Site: brandenburg
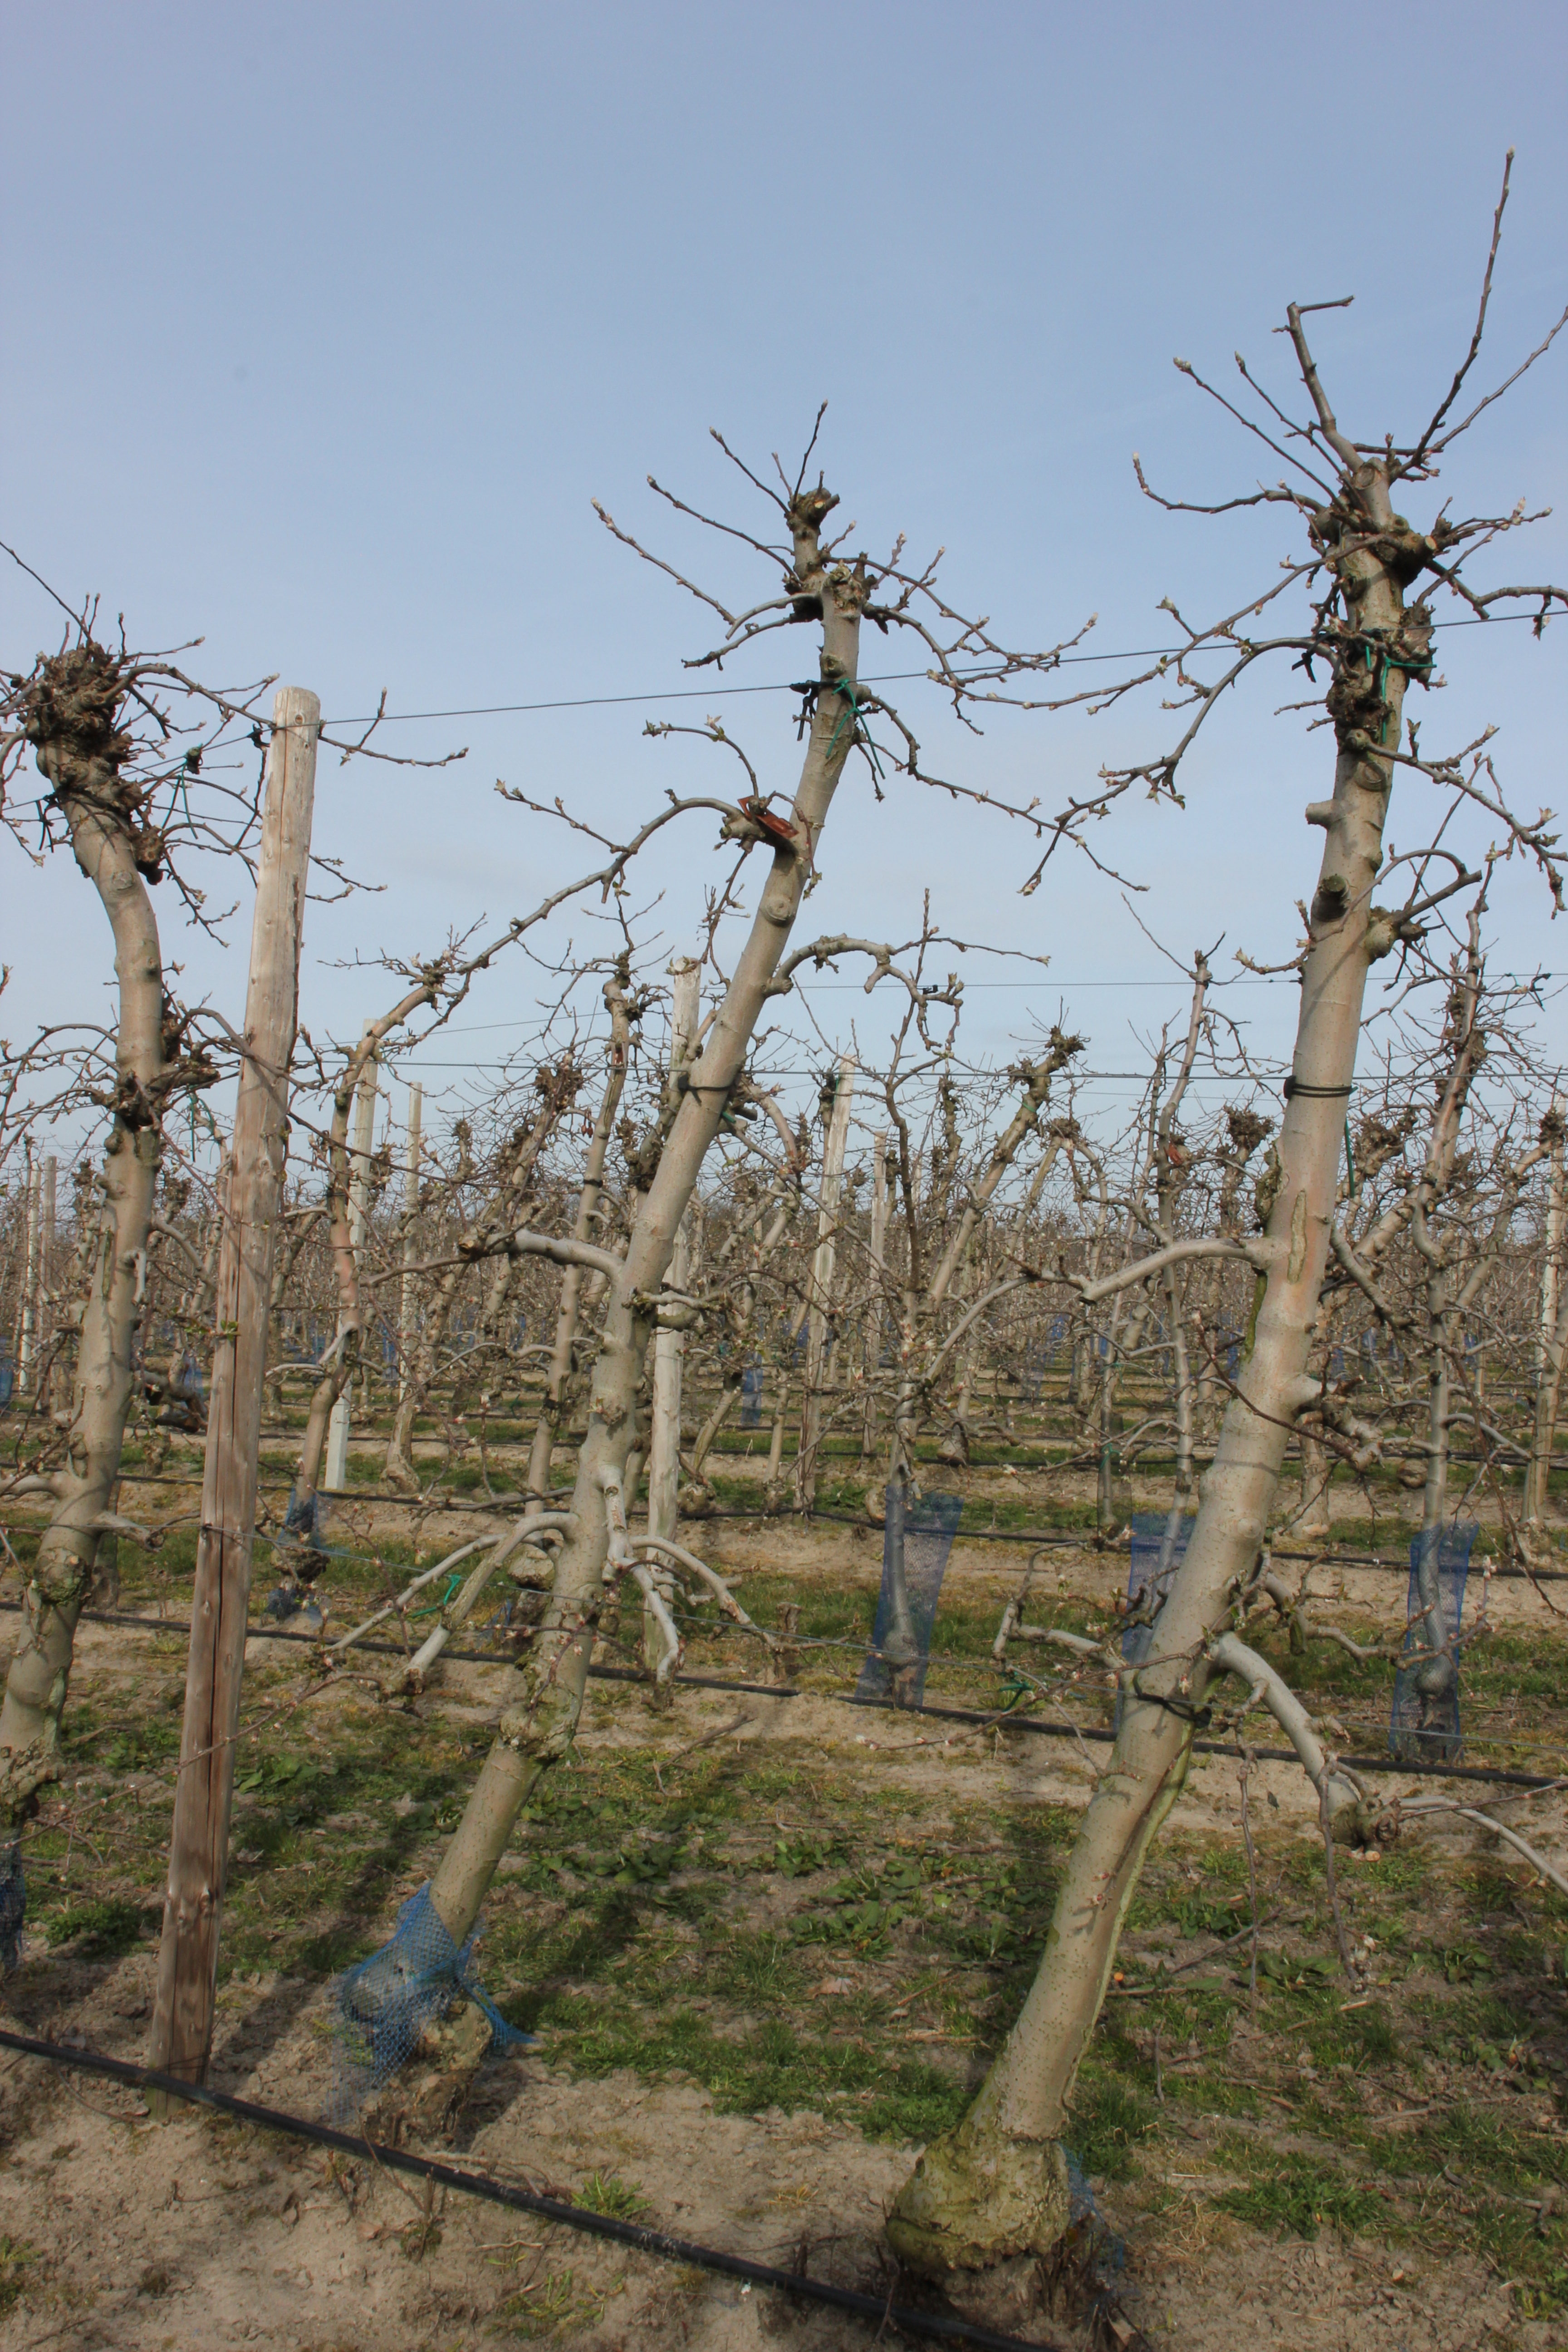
Growth stage (BBCH 54): Inflorescence emergence